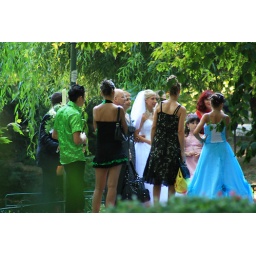
white dress (no. not in the first row...)